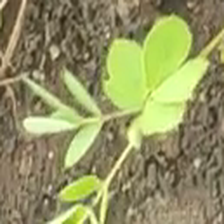
Weed species: Sicklepod_(Senna obtusifolia)